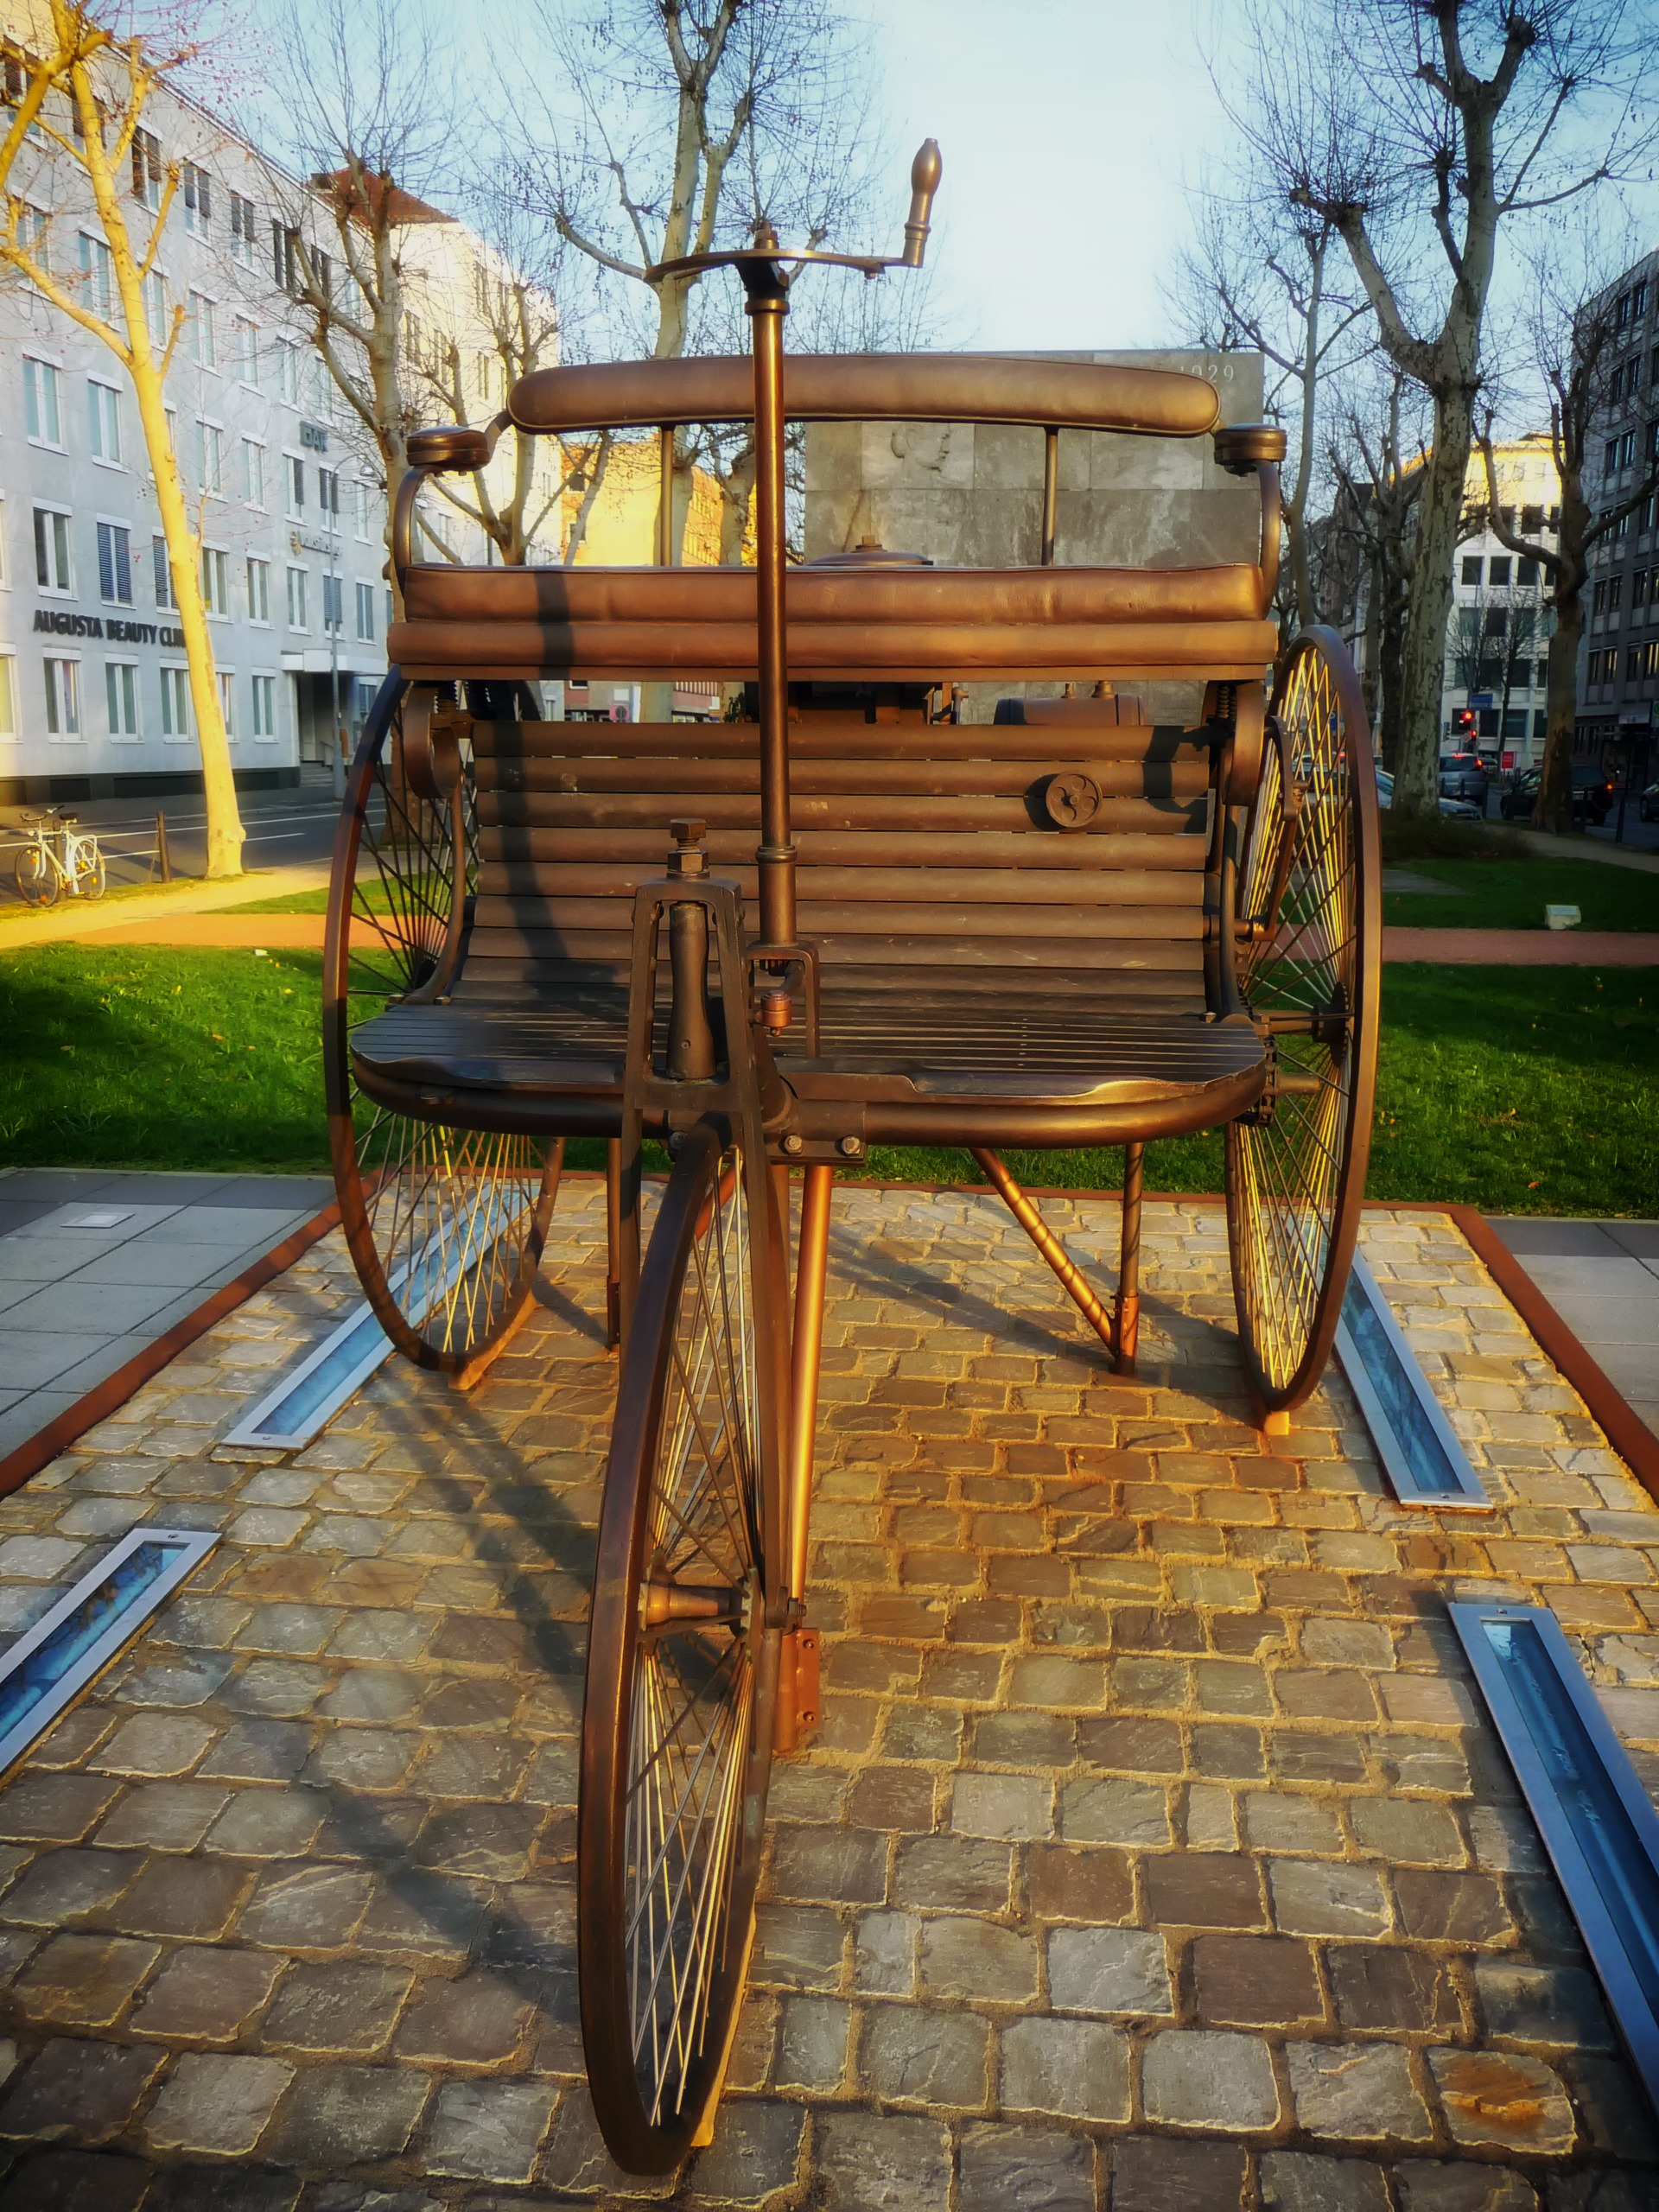
wood, cart, travel, transportation, vehicle, artwork, sculpture, art, carriage, unique, artistry, land vehicle, horseless carriage